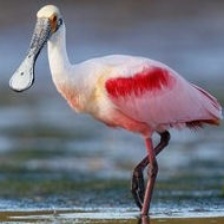
Species: ROSEATE SPOONBILL
Scientific name: PLATALEA AJAJA
ImageNet parent category: spoonbill